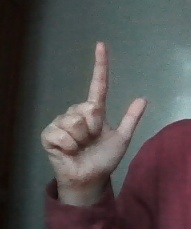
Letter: laam